Nafrathuvumun

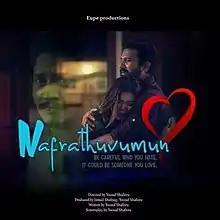
Official film poster

Nafrathuvumun is a 2019 Maldivian romantic film written and directed by Yoosuf Shafeeu. Produced by Shafeeu under Eupe Productions, the film stars Mariyam Azza, Ali Azim, Ahmed Easa and Yoosuf Shafeeu in pivotal roles. The film was released on 9 April 2019.